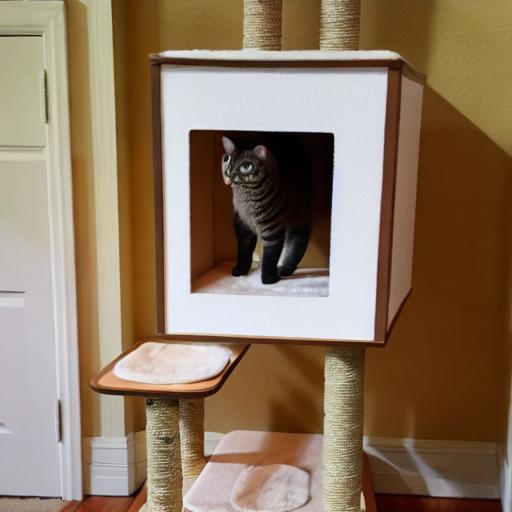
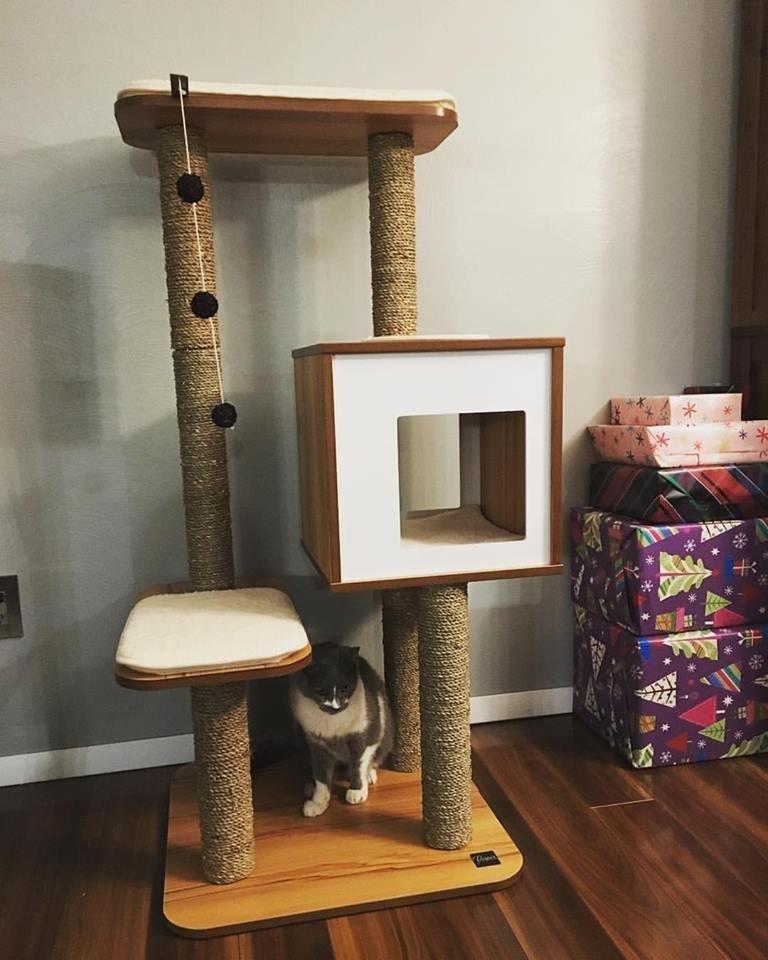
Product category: items_cat tree
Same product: no